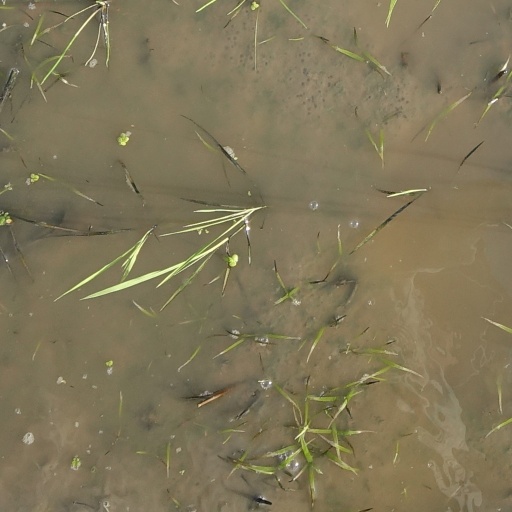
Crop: rice